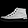
Label: Sneaker